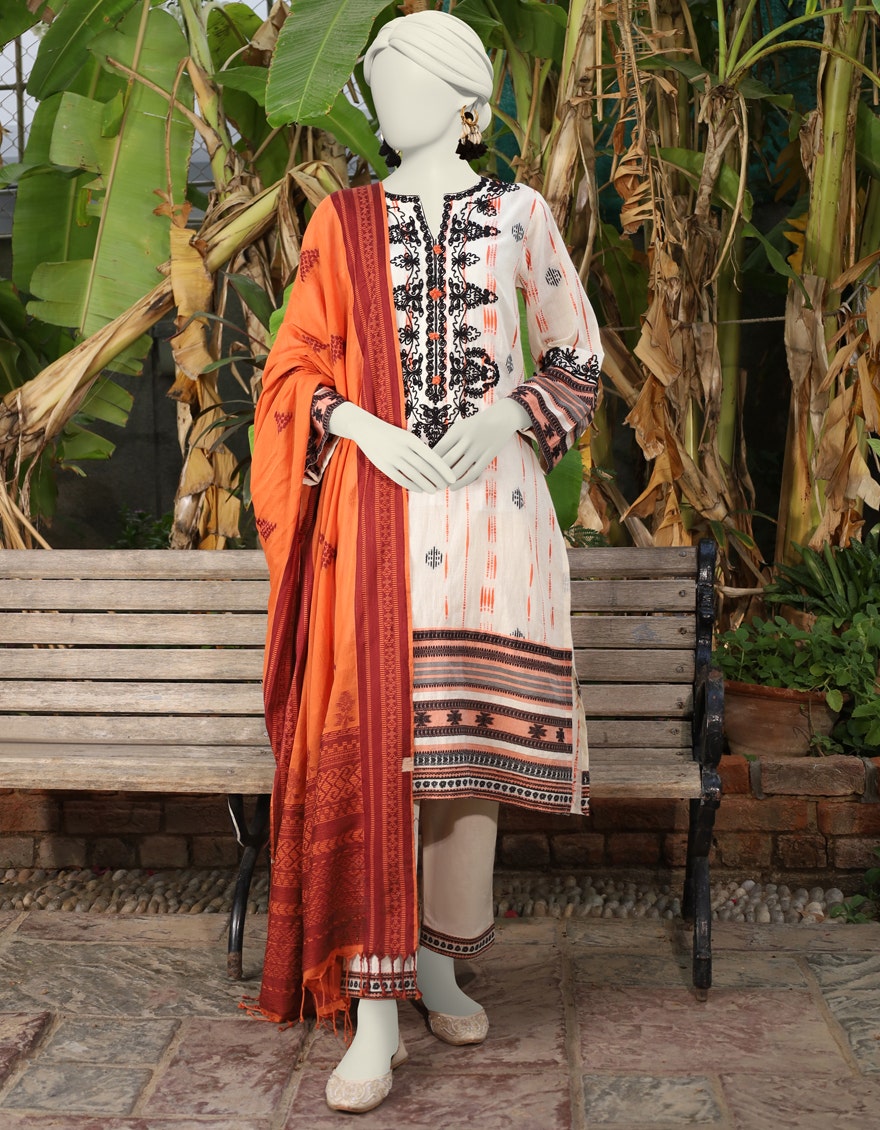
orange multi embroidered salwar suit